Matthew De Abaitua

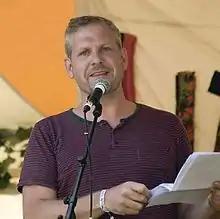
Matthew De Abaitua reading at Port Eliot Festival

Matthew De Abaitua (born 1971) is a British writer. He is a lecturer in Creative Writing at the University of Essex.